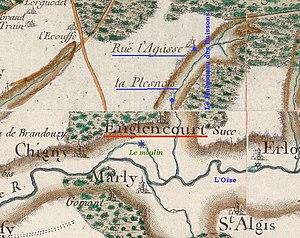
carte de Cassini du secteur
Le château de la Plesnoye est un château situé à Englancourt, en France.